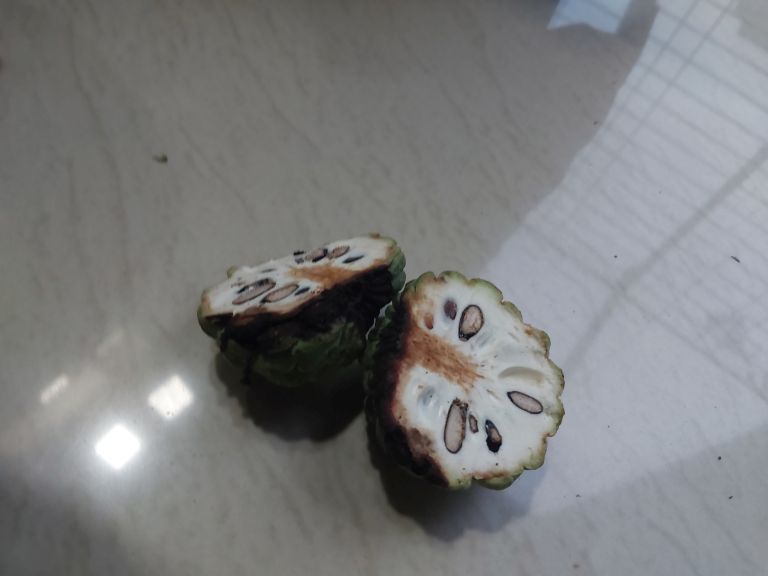
Disease label: Diplodia Rot